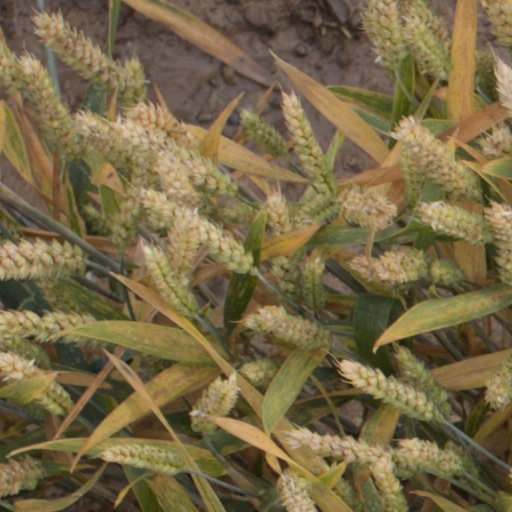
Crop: wheat